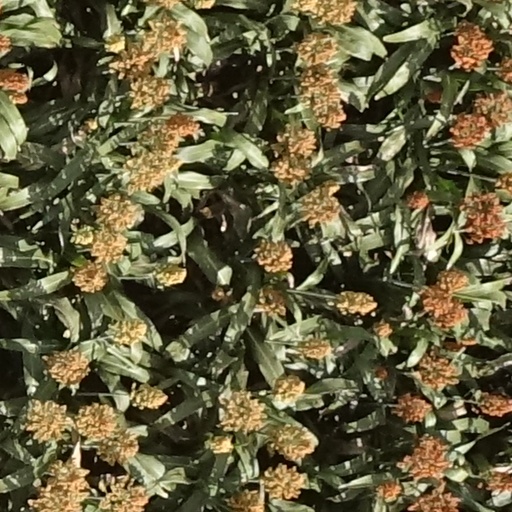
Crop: sorghum